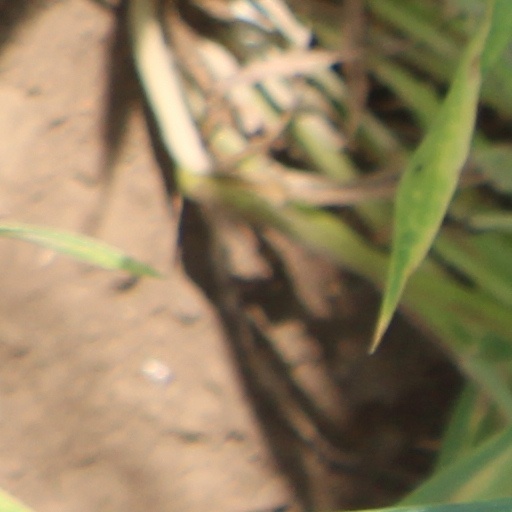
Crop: wheat